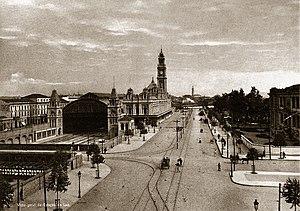
Guilherme Gaensly, né Wilhelm Gaensl en 1843 à Felben-Wellhausen et mort à São Paulo en 1928, est un photographe helvéto-brésilien qui travailla principalement le portrait et les paysages, documentant d'abord Bahia, puis la ville de São Paulo. Gaensly fut un des auteurs de cartes postales les plus actifs au Brésil entre 1895 et 1925.
L'État de São Paulo est un des vingt-six États fédérés du Brésil, situé au sud-est du pays, dans la région du Sudeste. Sa superficie atteint 248 808 km² et il compte 45 919 049 habitants en 2019. Sa capitale est la ville de São Paulo. État le plus riche et le plus peuplé du Brésil, il fournit en 2006 le tiers du produit intérieur brut sur 3 % du territoire et regroupe 22 % de la population.
Le caféier vient de la province de Kaffa, en Éthiopie. Sa culture se répand dans l'Arabie voisine, où sa popularité a profité de la prohibition de l'alcool par l'islam. Appelé K'hawah, qui signifie « revigorant », sa rareté l'a rendu très cher en Europe jusqu'au premier tiers du XVIIIᵉ siècle. Puis sa culture déferle en quatre vagues, Java des années 1720, La Réunion des années 1730-1740, le Suriname des années 1750-1770 et Saint-Domingue des années 1770-1780.